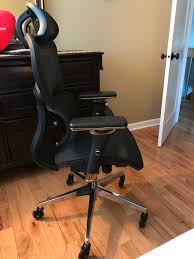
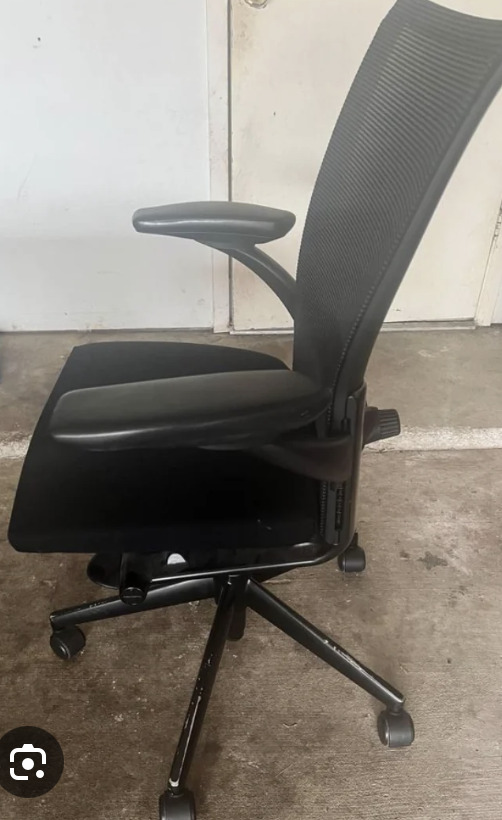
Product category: items_chair
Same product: no